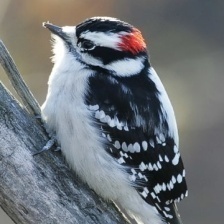
Species: DOWNY WOODPECKER
Scientific name: PICOIDES PUBESCENS